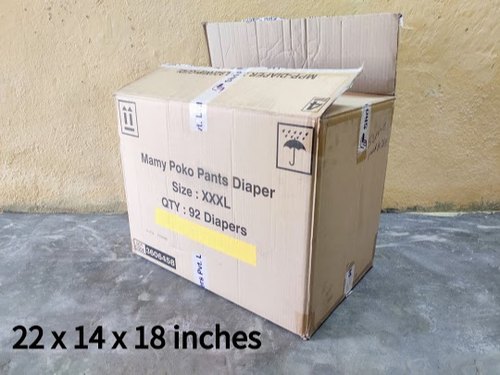
Label: cardboard